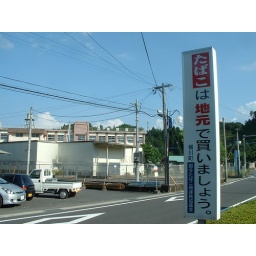
The sign reads, &amp;quot;Let's buy cigarettes locally!&amp;quot; The building in the background is the elemntary school.